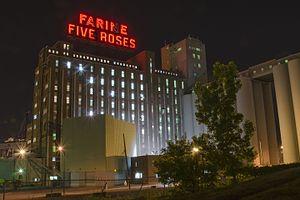
La minoterie ADM est un moulin à farine historique situé dans le quartier Ville-Marie de Montréal. Elle est de notoriété publique grâce à son affichage néon Farine Five Roses que l'on peut apercevoir pendant la nuit à plusieurs kilomètres de distance.